Todoque

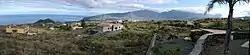
Panorama of Todoque in 2006

Todoque is a ghost town belonging to the municipality of Los Llanos de Aridane, located in the southwest of the island of La Palma, Canary Islands. Its main neighborhoods were Todoque, Los Pasitos and Todoque de Arriba. The town was first badly damaged and many buildings destroyed by the Cumbre Vieja volcano eruption in September 2021, which ended up engulfing it entirely.